Seán McSweeney

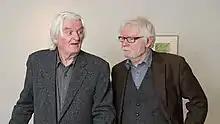
McSweeney (right) with poet Gerard Smyth, 2017

According to the Kenny Gallery, "his bog pools and Sligo landscapes are iconic in Irish painting. Vibrant primaries mingle with dense blacks to suggest an almost primal depth."